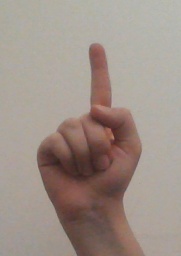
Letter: bb